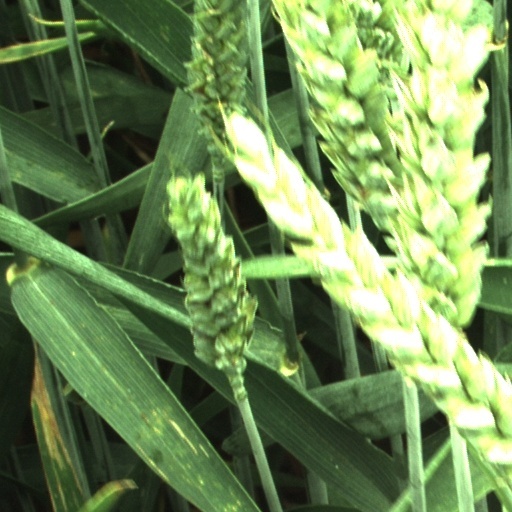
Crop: wheat